Tornadoes of 2009

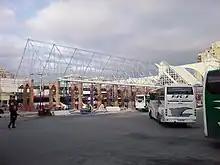
Damage to the roof of a bus station in Málaga, Spain after an F2 (T4) tornado on February 1.

25 people were injured when a tornado hit the city of Málaga in Spain, causing extensive damage to property, windows and vehicles. Most of those injured had been cut by glass, although branches and advertising boards blown around by winds up to resulted in some of the injuries. More than 200 houses were affected, along with 400 cars and 100 industrial warehouses. Nearly 1000 children were without classes because of the damage done to six schools in the city. The tornado was rated as an F2 (T4) by the European Severe Weather Database.